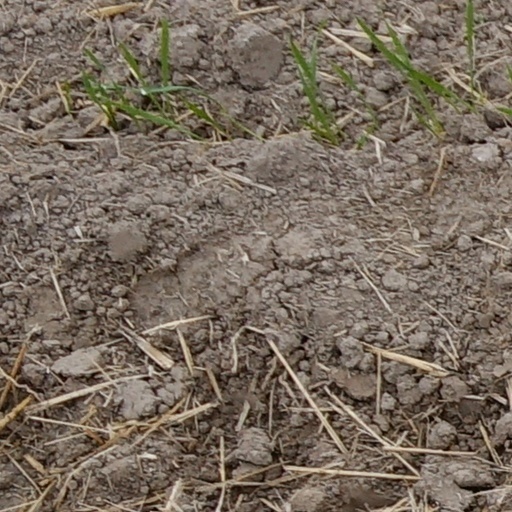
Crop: wheat